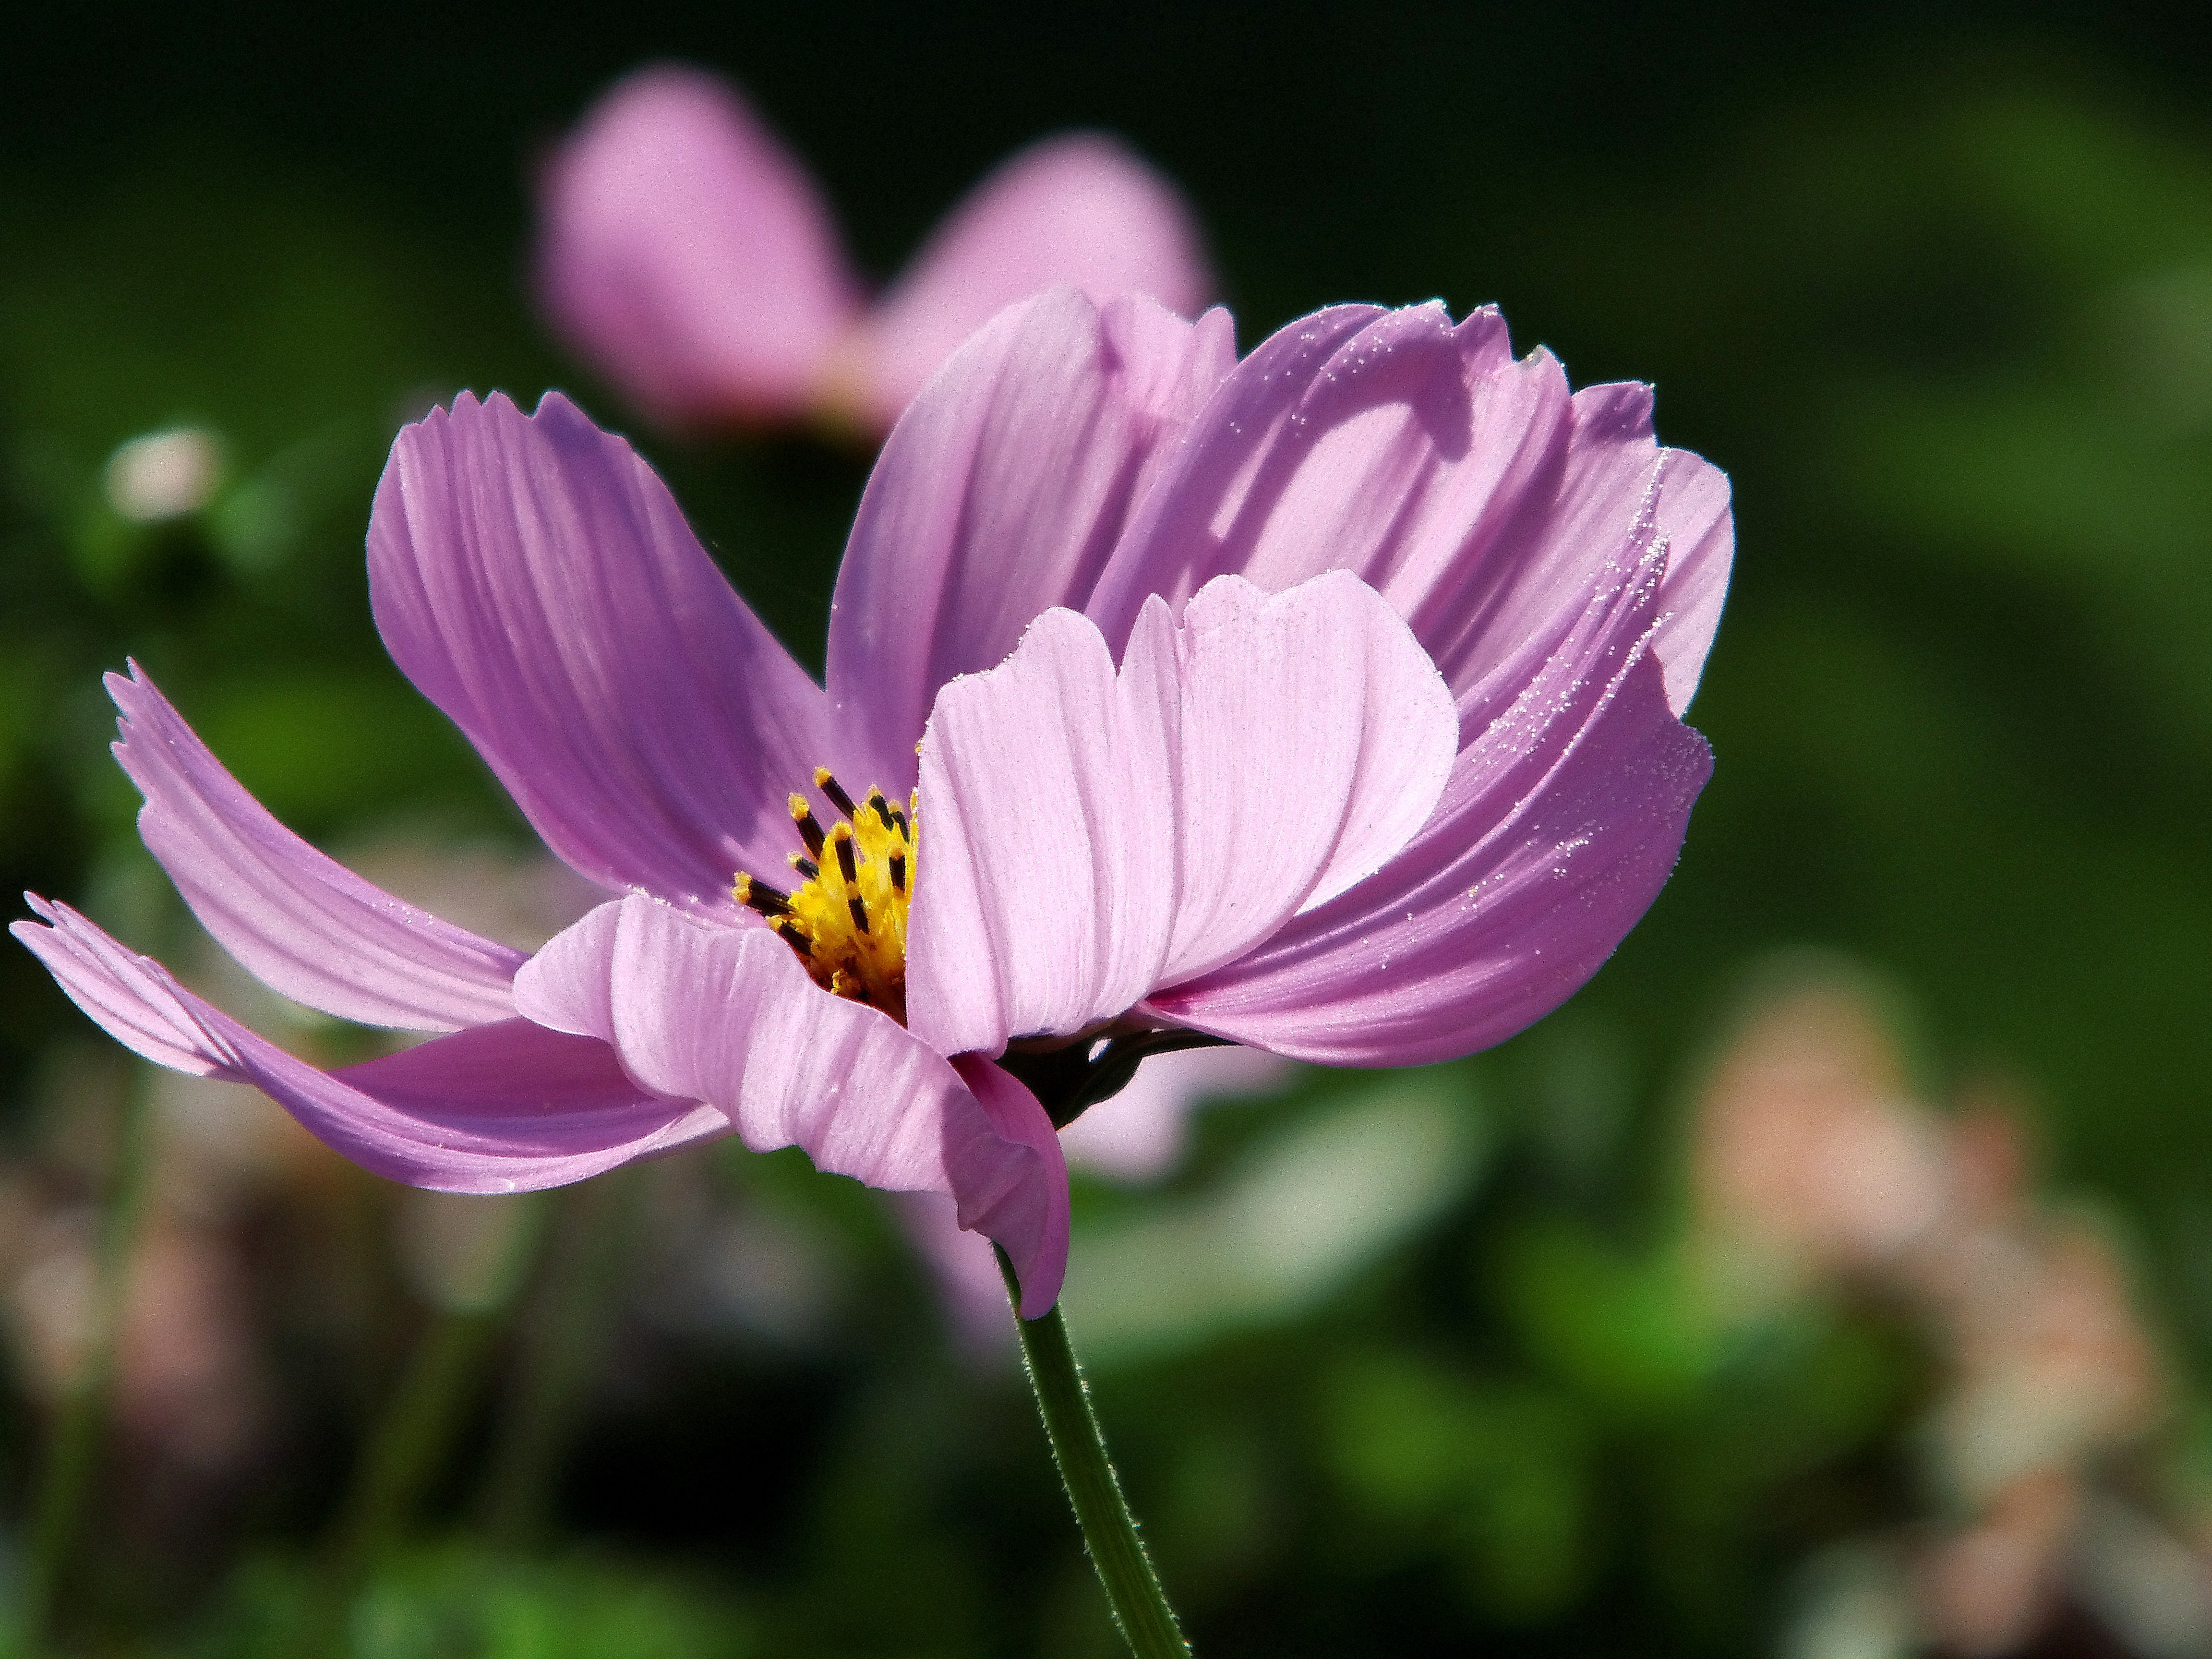
nature, blossom, plant, photography, meadow, cosmos, flower, petal, bloom, summer, botany, pink, flora, wildflower, close up, translucent, pink flower, macro photography, cosmea, kosmee, flowering plant, daisy family, plant stem, land plant, garden cosmos